Jagmeet Singh

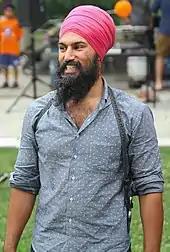
Singh at a community BBQ in 2014

In November 2014, Singh voted against the government's legislation entitled "Fighting Fraud and Reducing Automobile Rates Act", after arguing there were major shortcomings in the legislation regarding the driver's right to sue auto insurance companies. Singh said, "removing more protections for people is not the right way to go, it's a significant loss of our rights, and this is not a good bill."